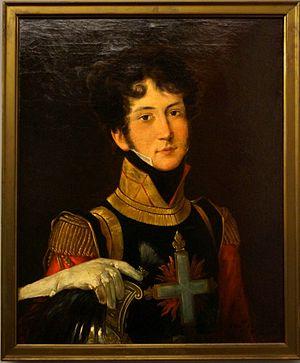
tableau au Musée de l'armée. Inv. 2185, Ec 251 https://art.rmngp.fr/fr/library/artworks/mousquetaire-de-la-1ere-compagnie-1815_1815
Le mousquetaire est un militaire armé d'un mousquet. Des corps d'armée de ce type ont existé dans plusieurs pays, mais le plus célèbre a été formé par les mousquetaires français, qui ont existé principalement aux XVIIᵉ et XVIIIᵉ siècles. Dans les arts, les mousquetaires ont été rendus célèbres au XIXᵉ siècle par plusieurs œuvres littéraires, dont le roman Les Trois Mousquetaires d'Alexandre Dumas et la pièce de théâtre Cyrano de Bergerac d'Edmond Rostand, qui s'inspirent librement des vies respectives de l'homme de guerre D'Artagnan et de l'écrivain libertin Savinien de Cyrano de Bergerac. Ces œuvres ont elles-mêmes alimenté le genre du roman de cape et d'épée, à son tour décliné sur d'autres supports.
Sous la Restauration, une garde royale est créée pour assurer, en complément de la maison militaire, la protection du roi de France. Elle a servi Louis XVIII puis Charles X, avant d'être supprimée par Louis-Philippe.